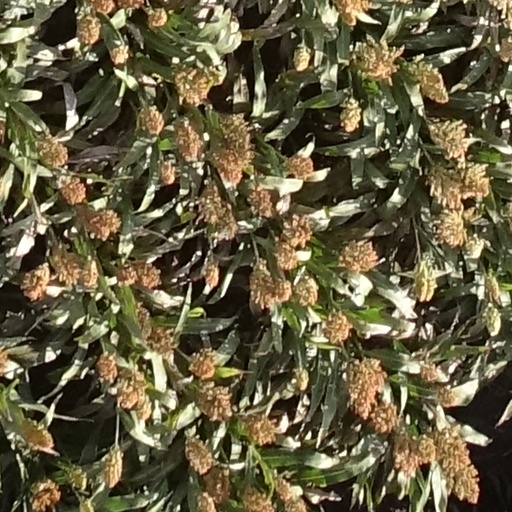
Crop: sorghum